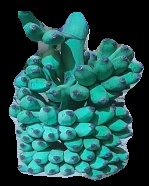
Variety: elakki-bale
Grade: grade3